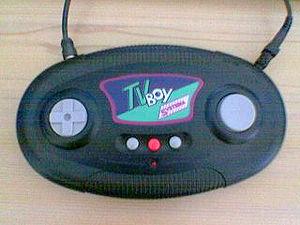
Un Jeu TV portable ou jeu TV est un appareil de divertissement interactif plug and Play s'apparentant à une manette de jeu vidéo munie d'un câble de branchement pour la connecter à une télévision et qui agit en tant que console de jeux. Cet appareil, qui sert de contrôleur de jeu et de console, permet ainsi de jouer à un ou plusieurs jeux vidéo sans console.
La TV Boy est une console de jeux vidéo qui reprend 126 jeux compatibles avec l'Atari 2600. La console inclut en fait 128 programmes et le premier est le menu qui permet d'accéder aux 126 jeux. Celui qui reste est un programme de test.